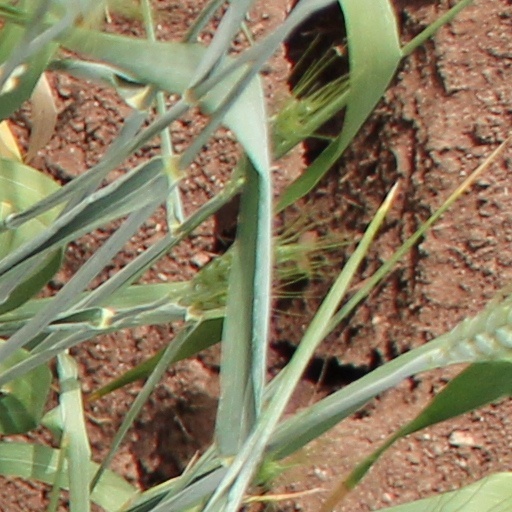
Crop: wheat